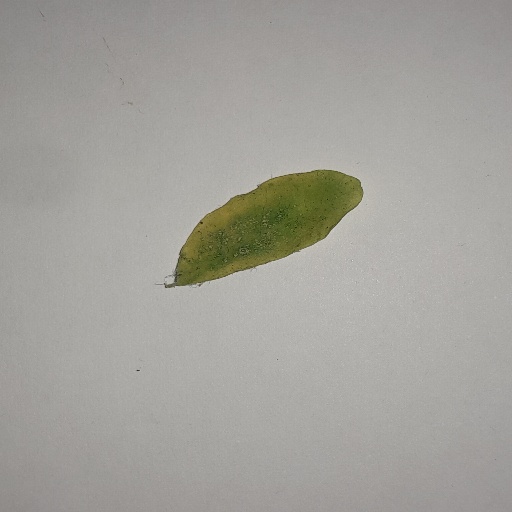
Species: Sojina
Leaf condition: Yellow Leaf